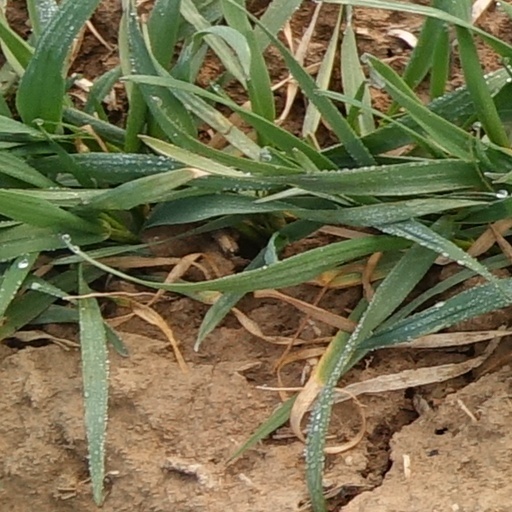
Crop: wheat